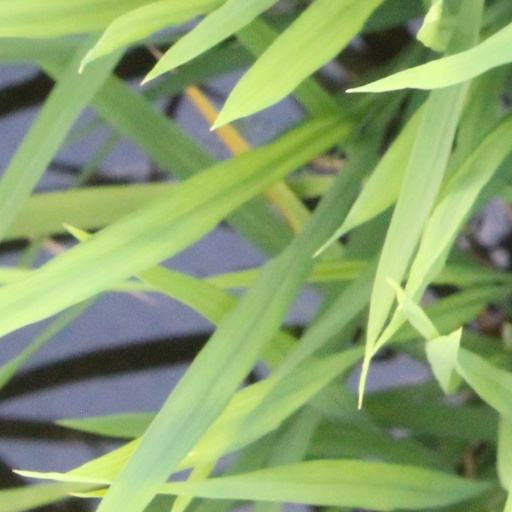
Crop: rice